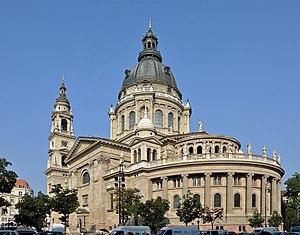
Budapest (Hongrie): basilique Saint István (basilique Saint Étienne)
Miklós Ybl, né le 6 avril 1814 à Székesfehérvár et décédé le 22 janvier 1891 à Budapest, est un des plus grands architectes européens du milieu du XIXᵉ siècle et l'architecte hongrois le plus influent de son époque. Sa réalisation la plus connue est l'Opéra national hongrois.
La Basilique Saint-Étienne de Pest ou église paroissiale de Lipótváros est la plus grande église catholique de Budapest, située dans le quartier de Lipótváros. Dessinée initialement dans un style néo-classique, elle se caractérise par sa riche architecture et sa taille imposante.